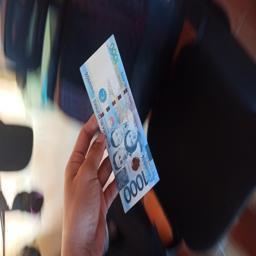
Label: 1000_Old_Front